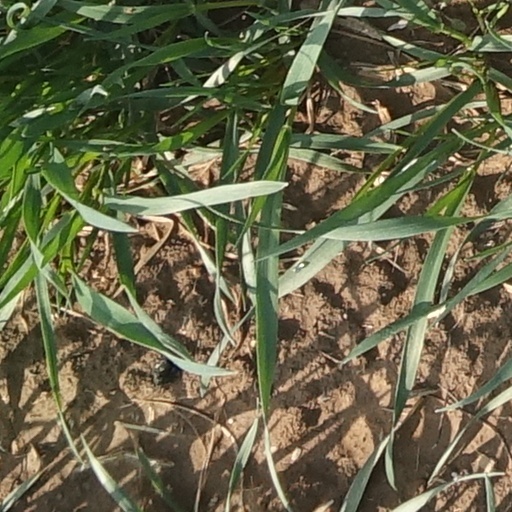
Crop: wheat